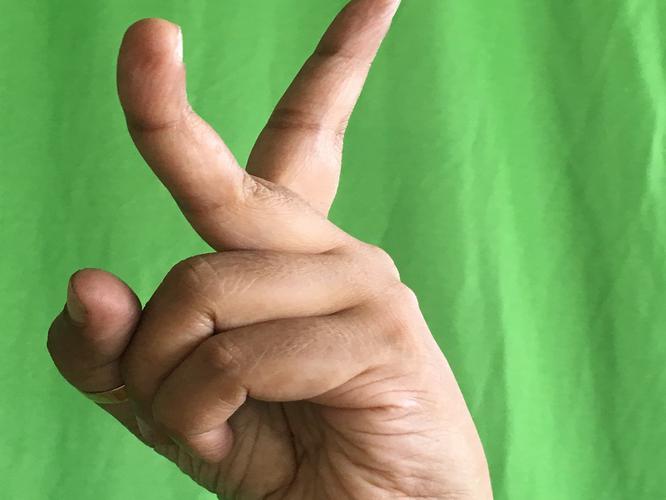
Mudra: Katrimukha
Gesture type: single_hand